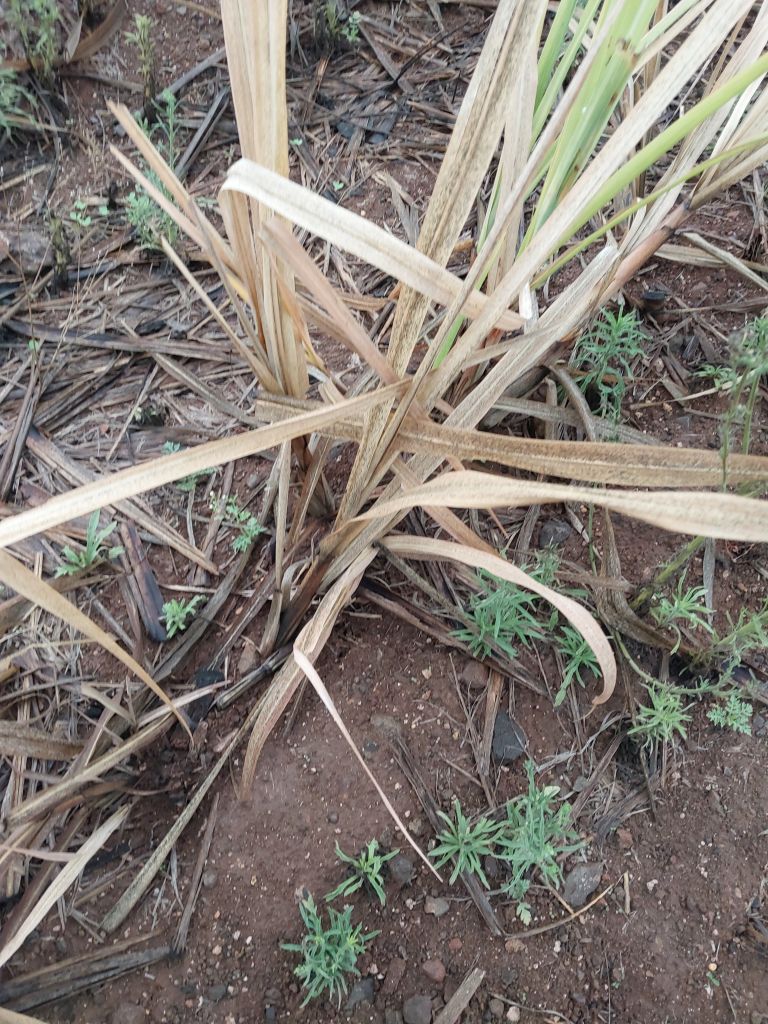
Label: Sett Rot